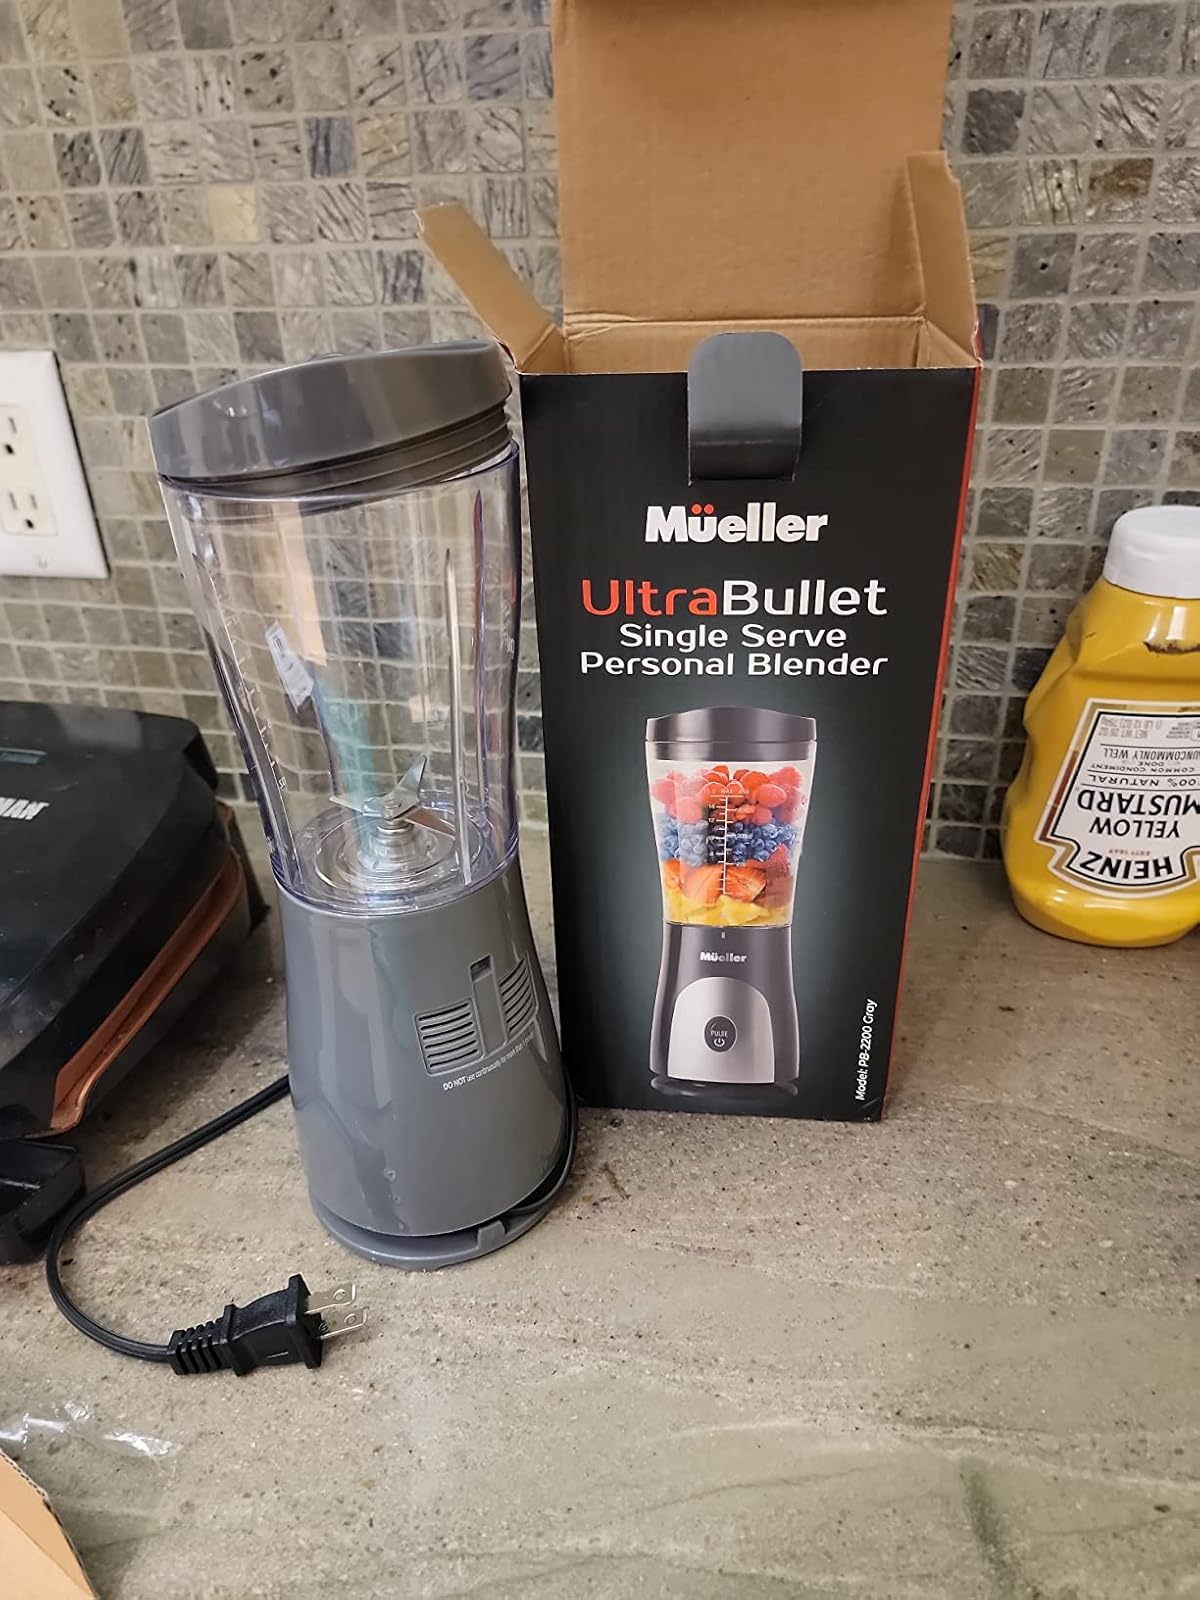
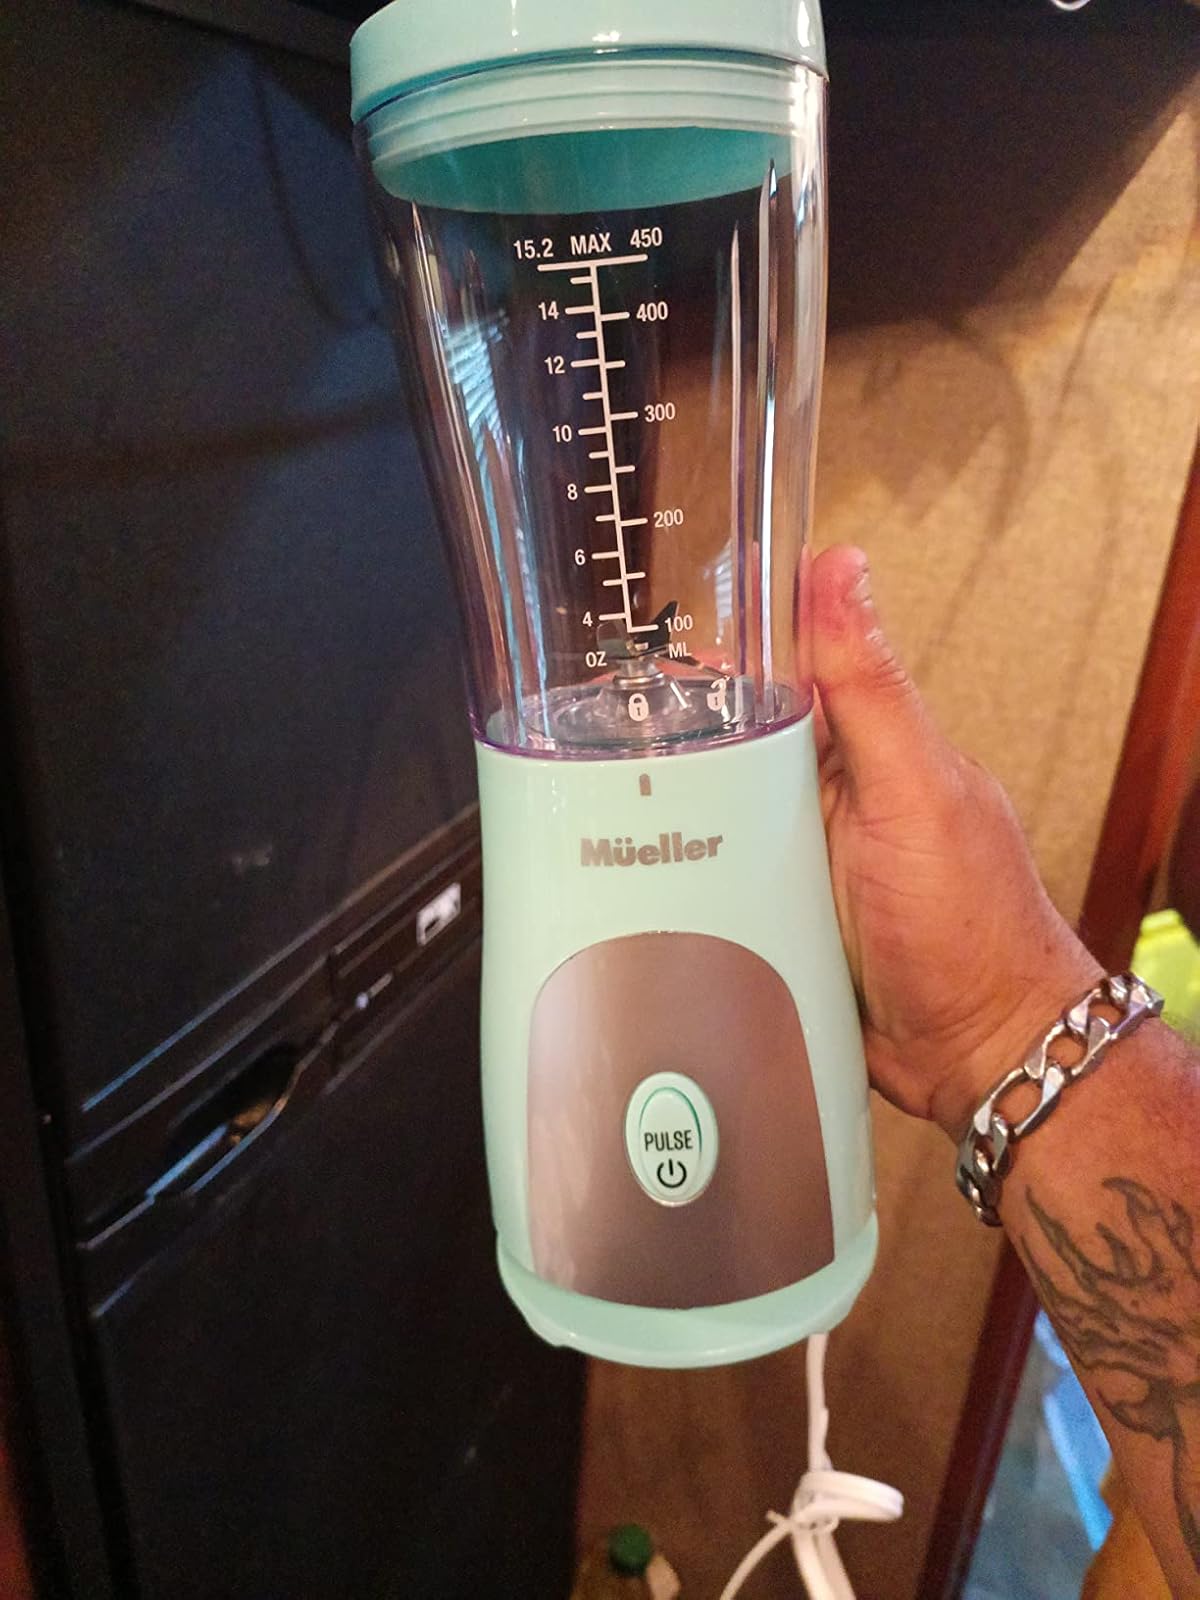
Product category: items_blender
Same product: no